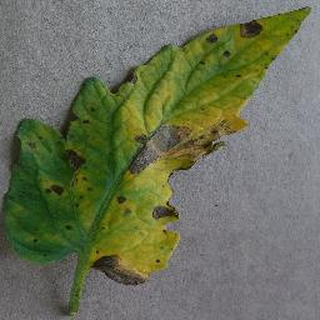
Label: tomato_early_blight